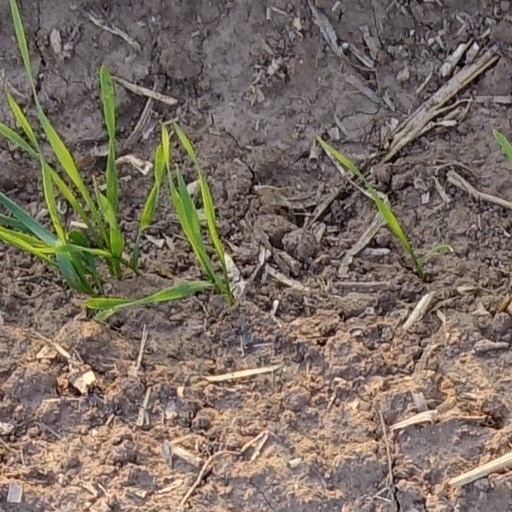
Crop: wheat